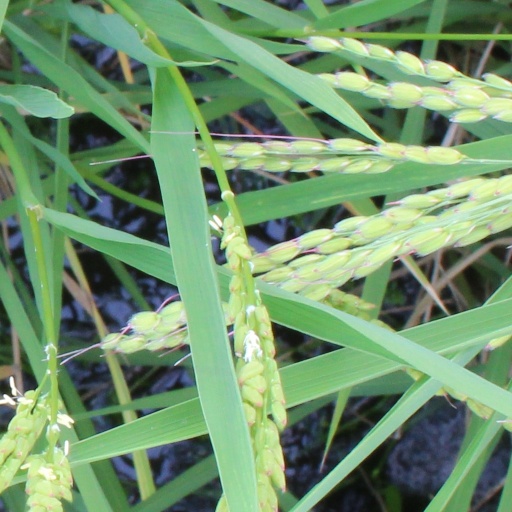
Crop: rice